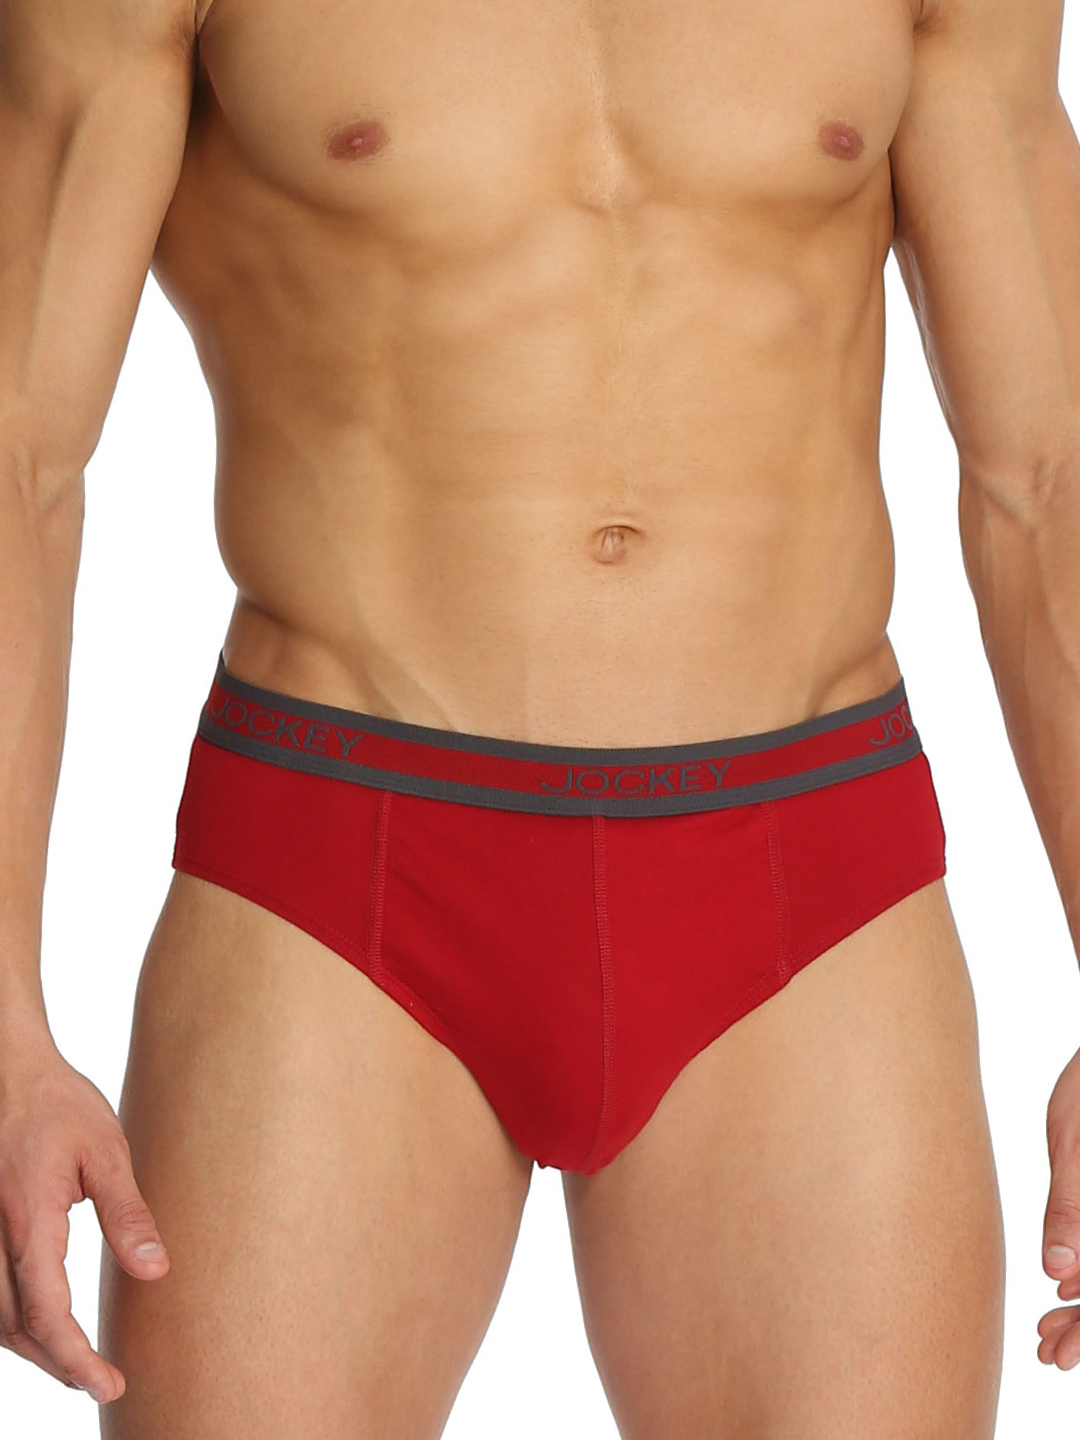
Jockey ELANCE Men Red Briefs 1010
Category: Apparel / Innerwear / Briefs
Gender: Men
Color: Red
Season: Summer 2016
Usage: Casual